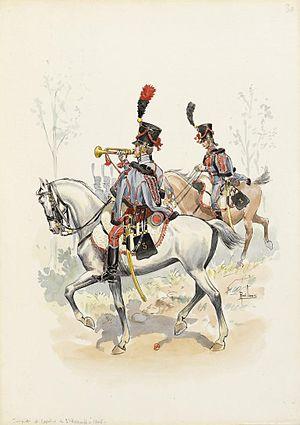
Trompette et cavalier du 3e Hussards en 1805.
Le régiment d'Esterhazy hussards est un régiment de cavalerie français d'Ancien Régime créé en 1764 devenu sous la Révolution le 3ᵉ régiment de hussards.